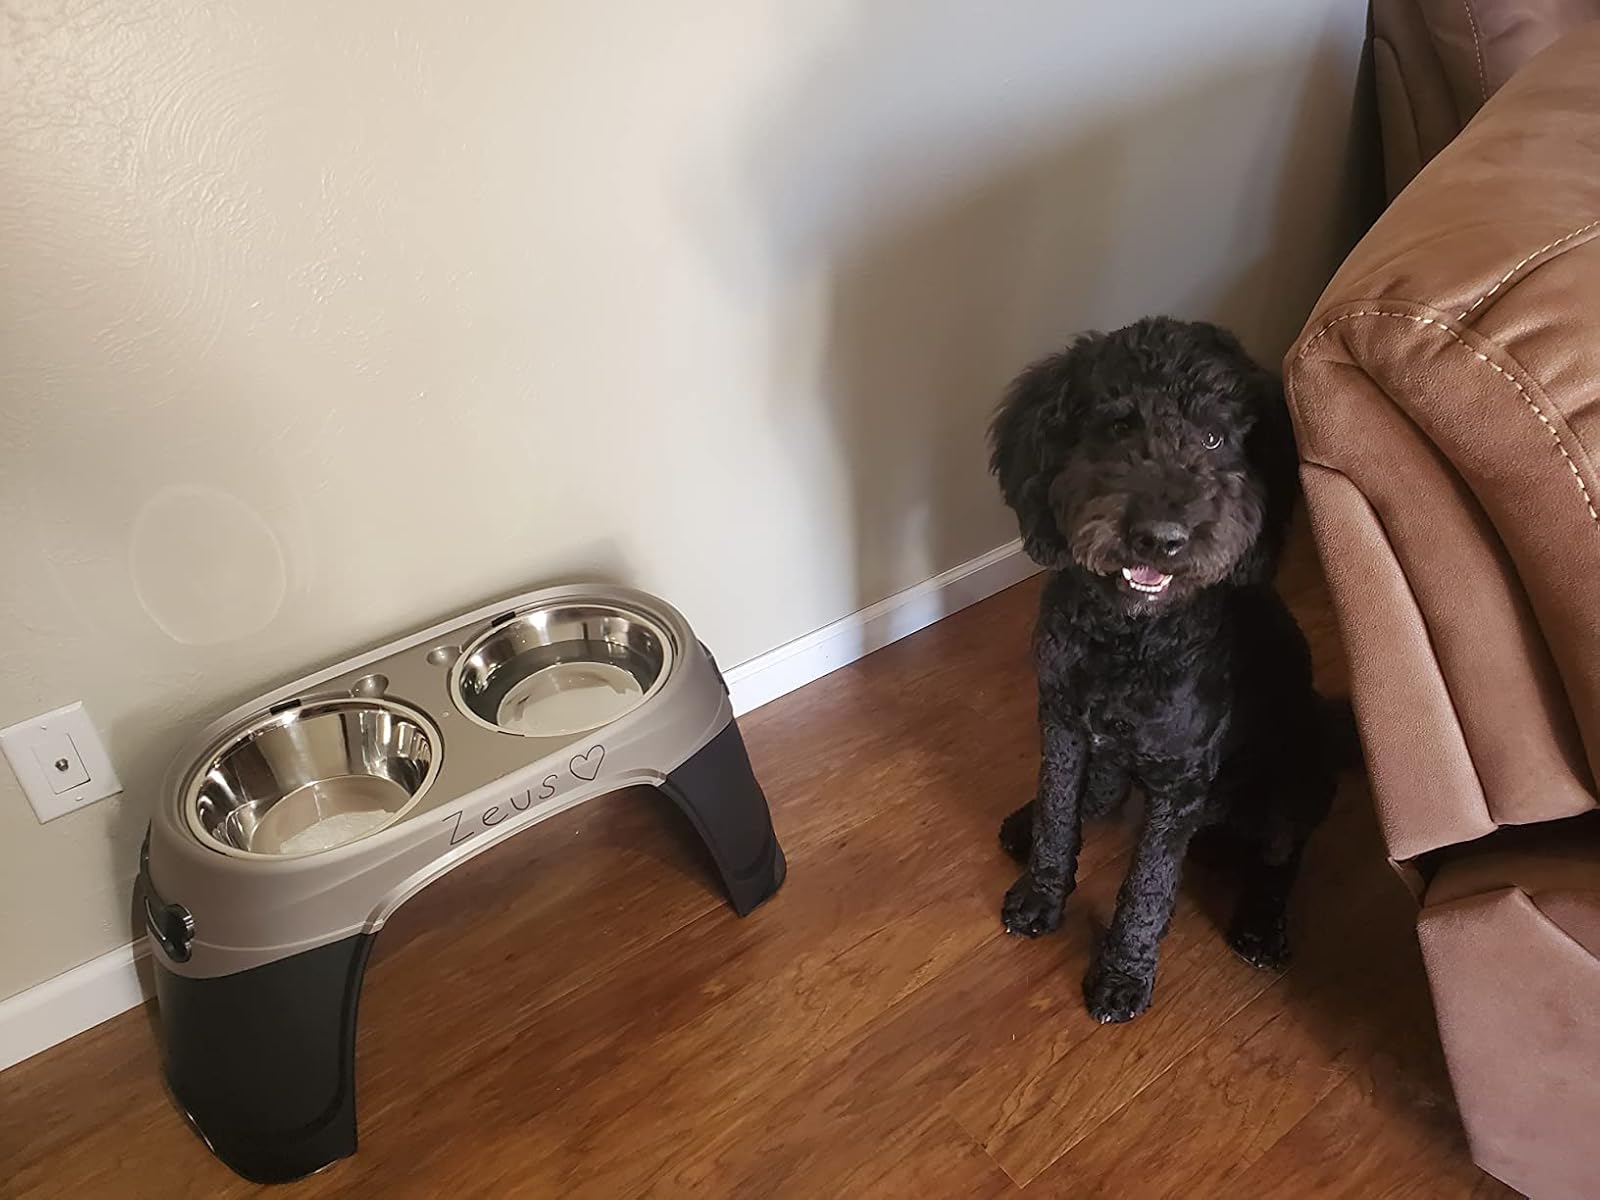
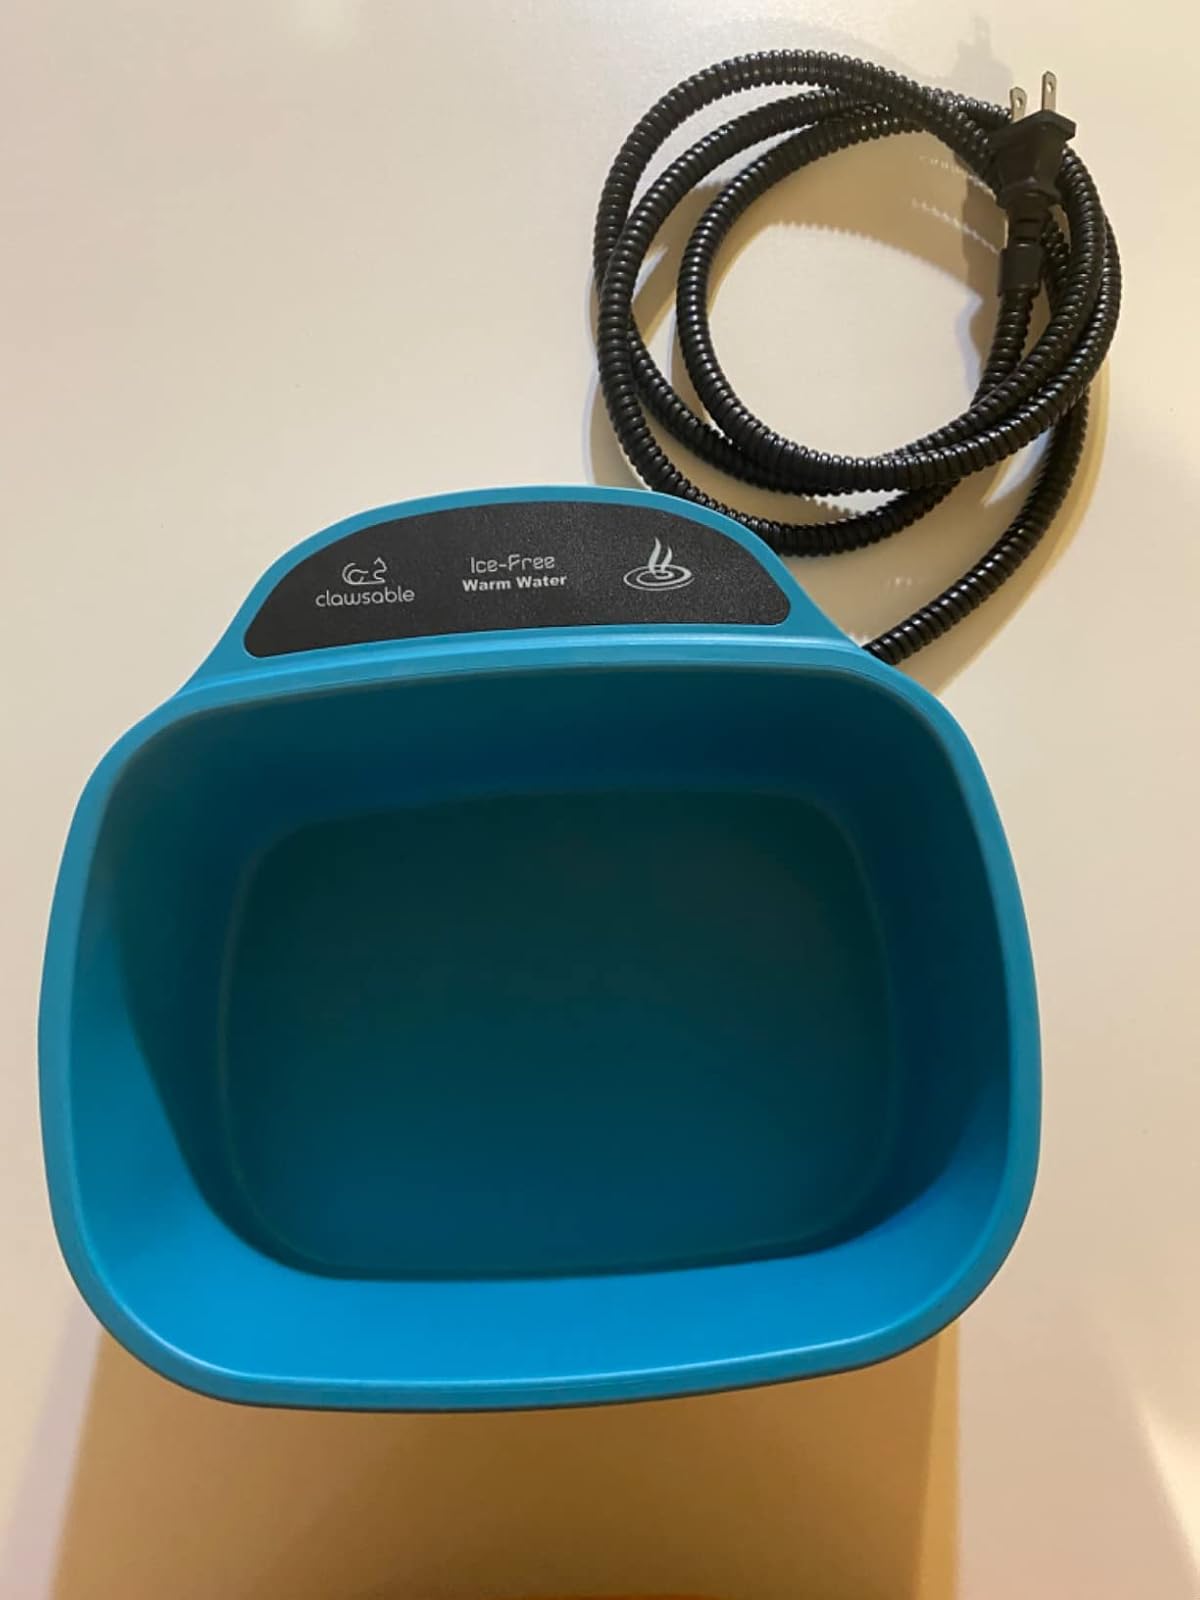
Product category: items_bowl
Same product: no